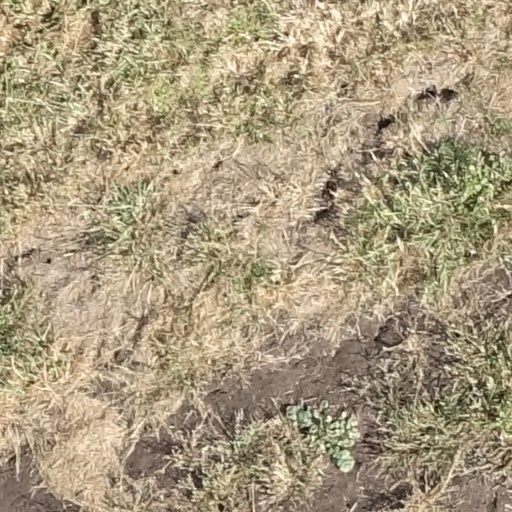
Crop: sorghum